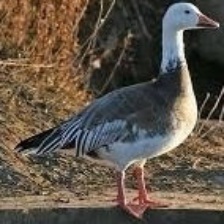
Species: SNOW GOOSE
Scientific name: ANSER CAERULESCENS
ImageNet parent category: goose